Hunters (2020 TV series)

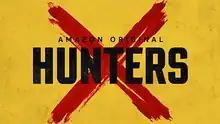

Hunters is an American conspiracy drama thriller television series created by David Weil. It premiered on February 21, 2020, on Amazon Prime Video. In August 2020, the series was renewed for a second and final season, which premiered on January 13, 2023.